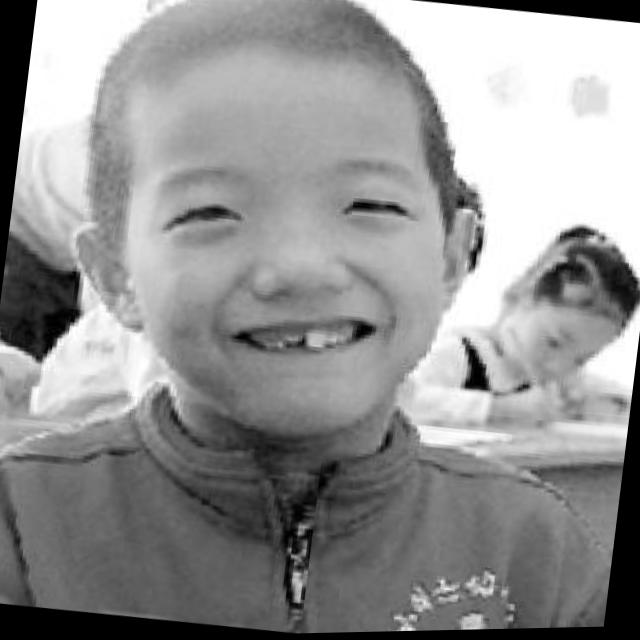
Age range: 0-12